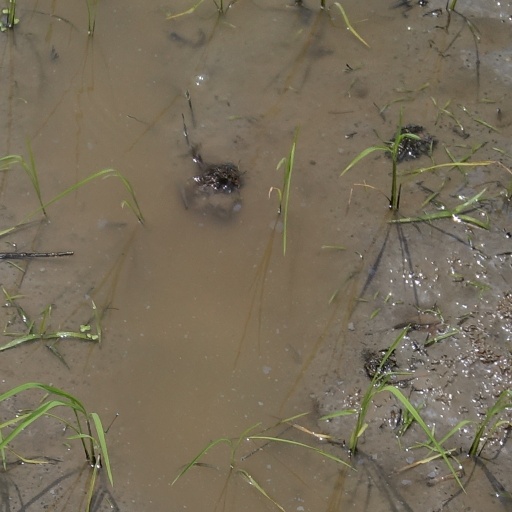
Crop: rice